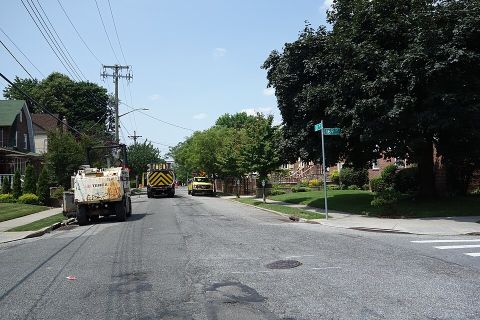
Road surface condition: dry